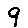
Label: 9